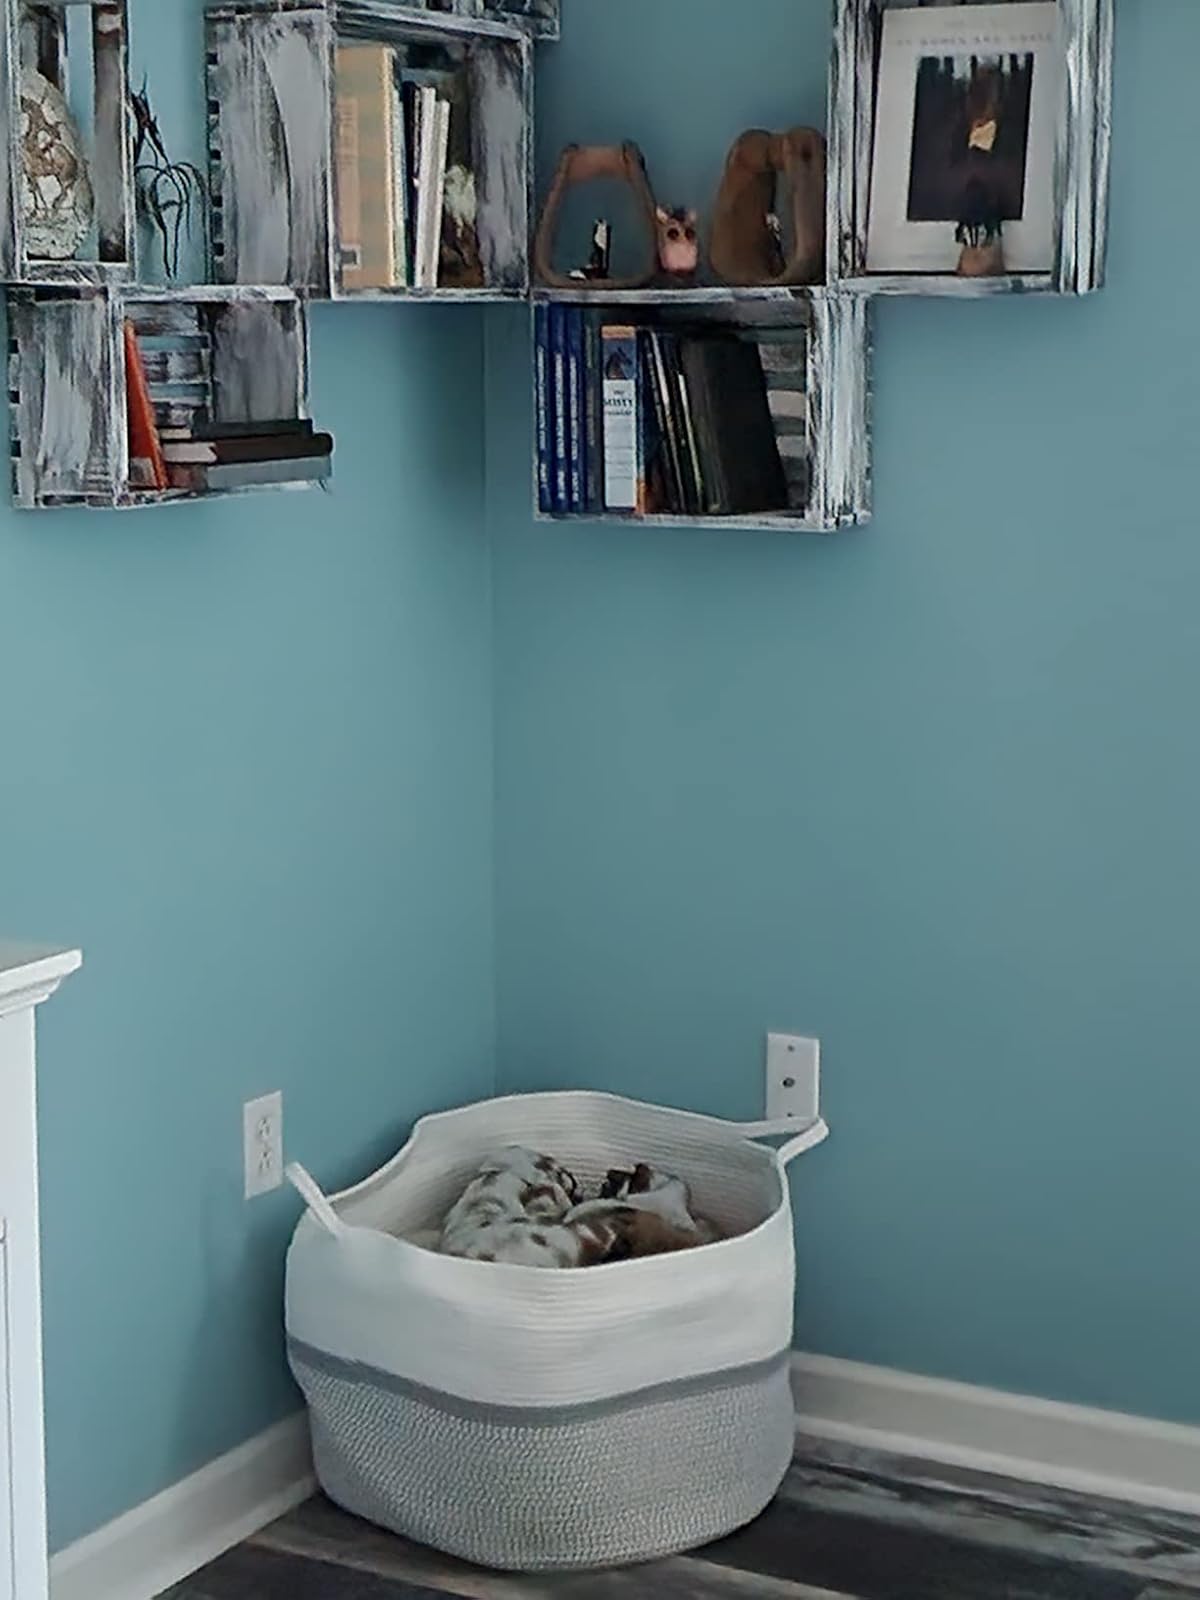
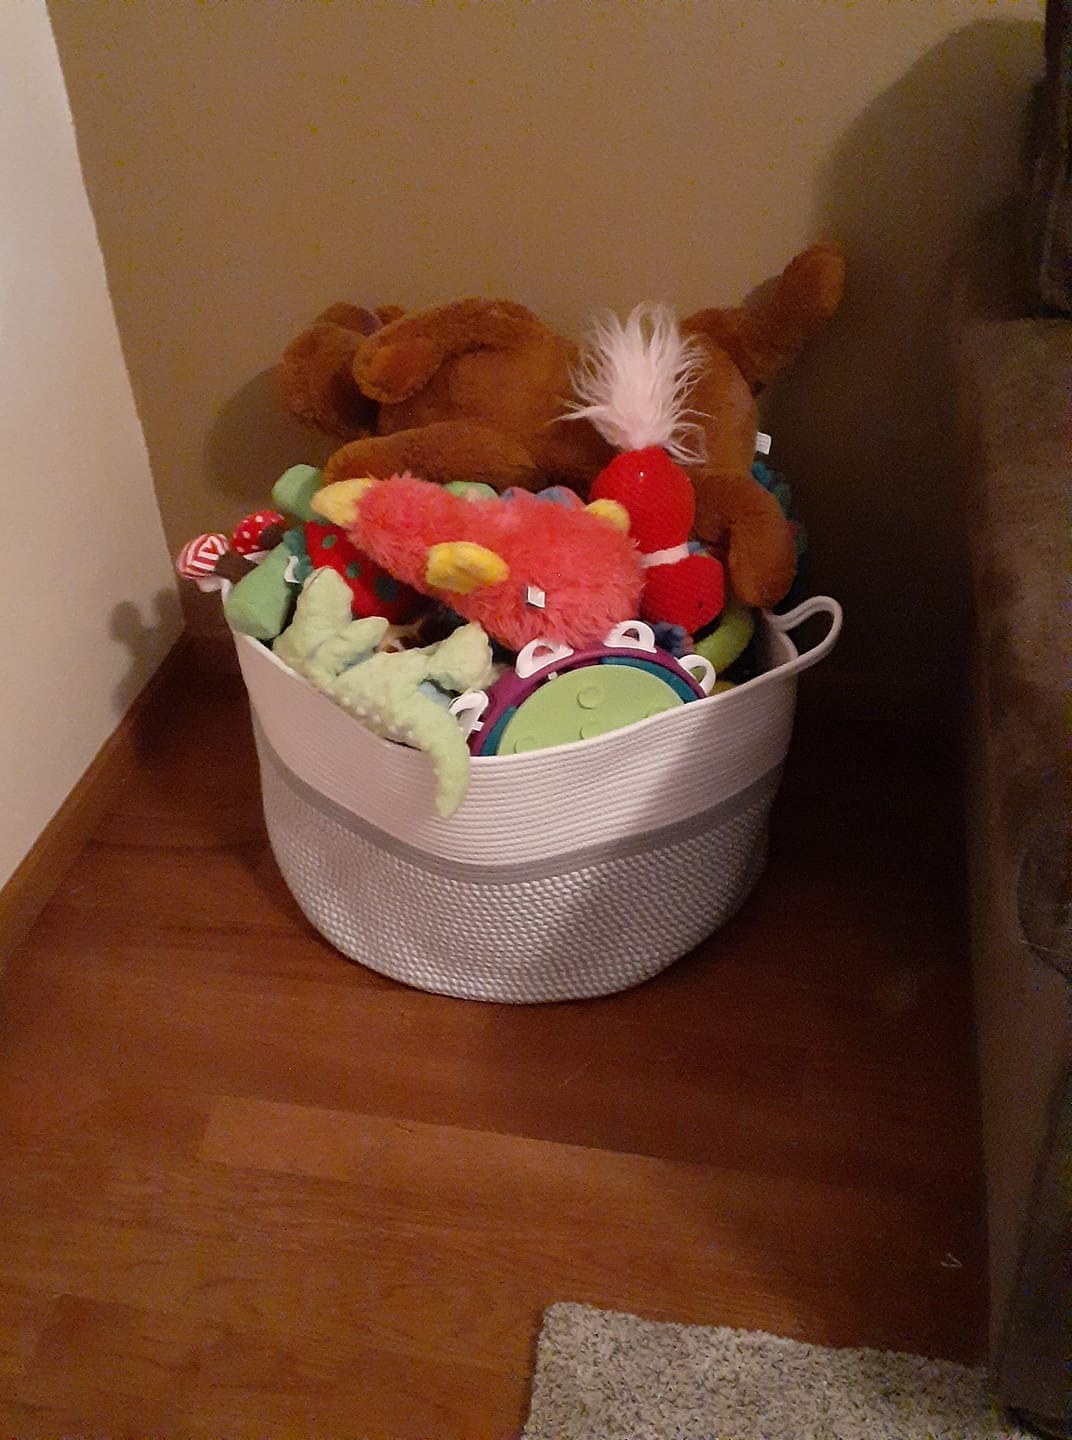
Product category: items_hamper
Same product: yes